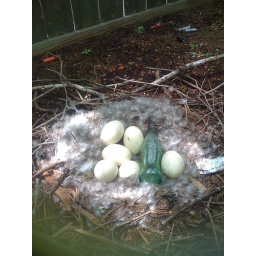
This Canadian Goose nest was in a duck blind on Horseshoe Lake near Hughes, AR.